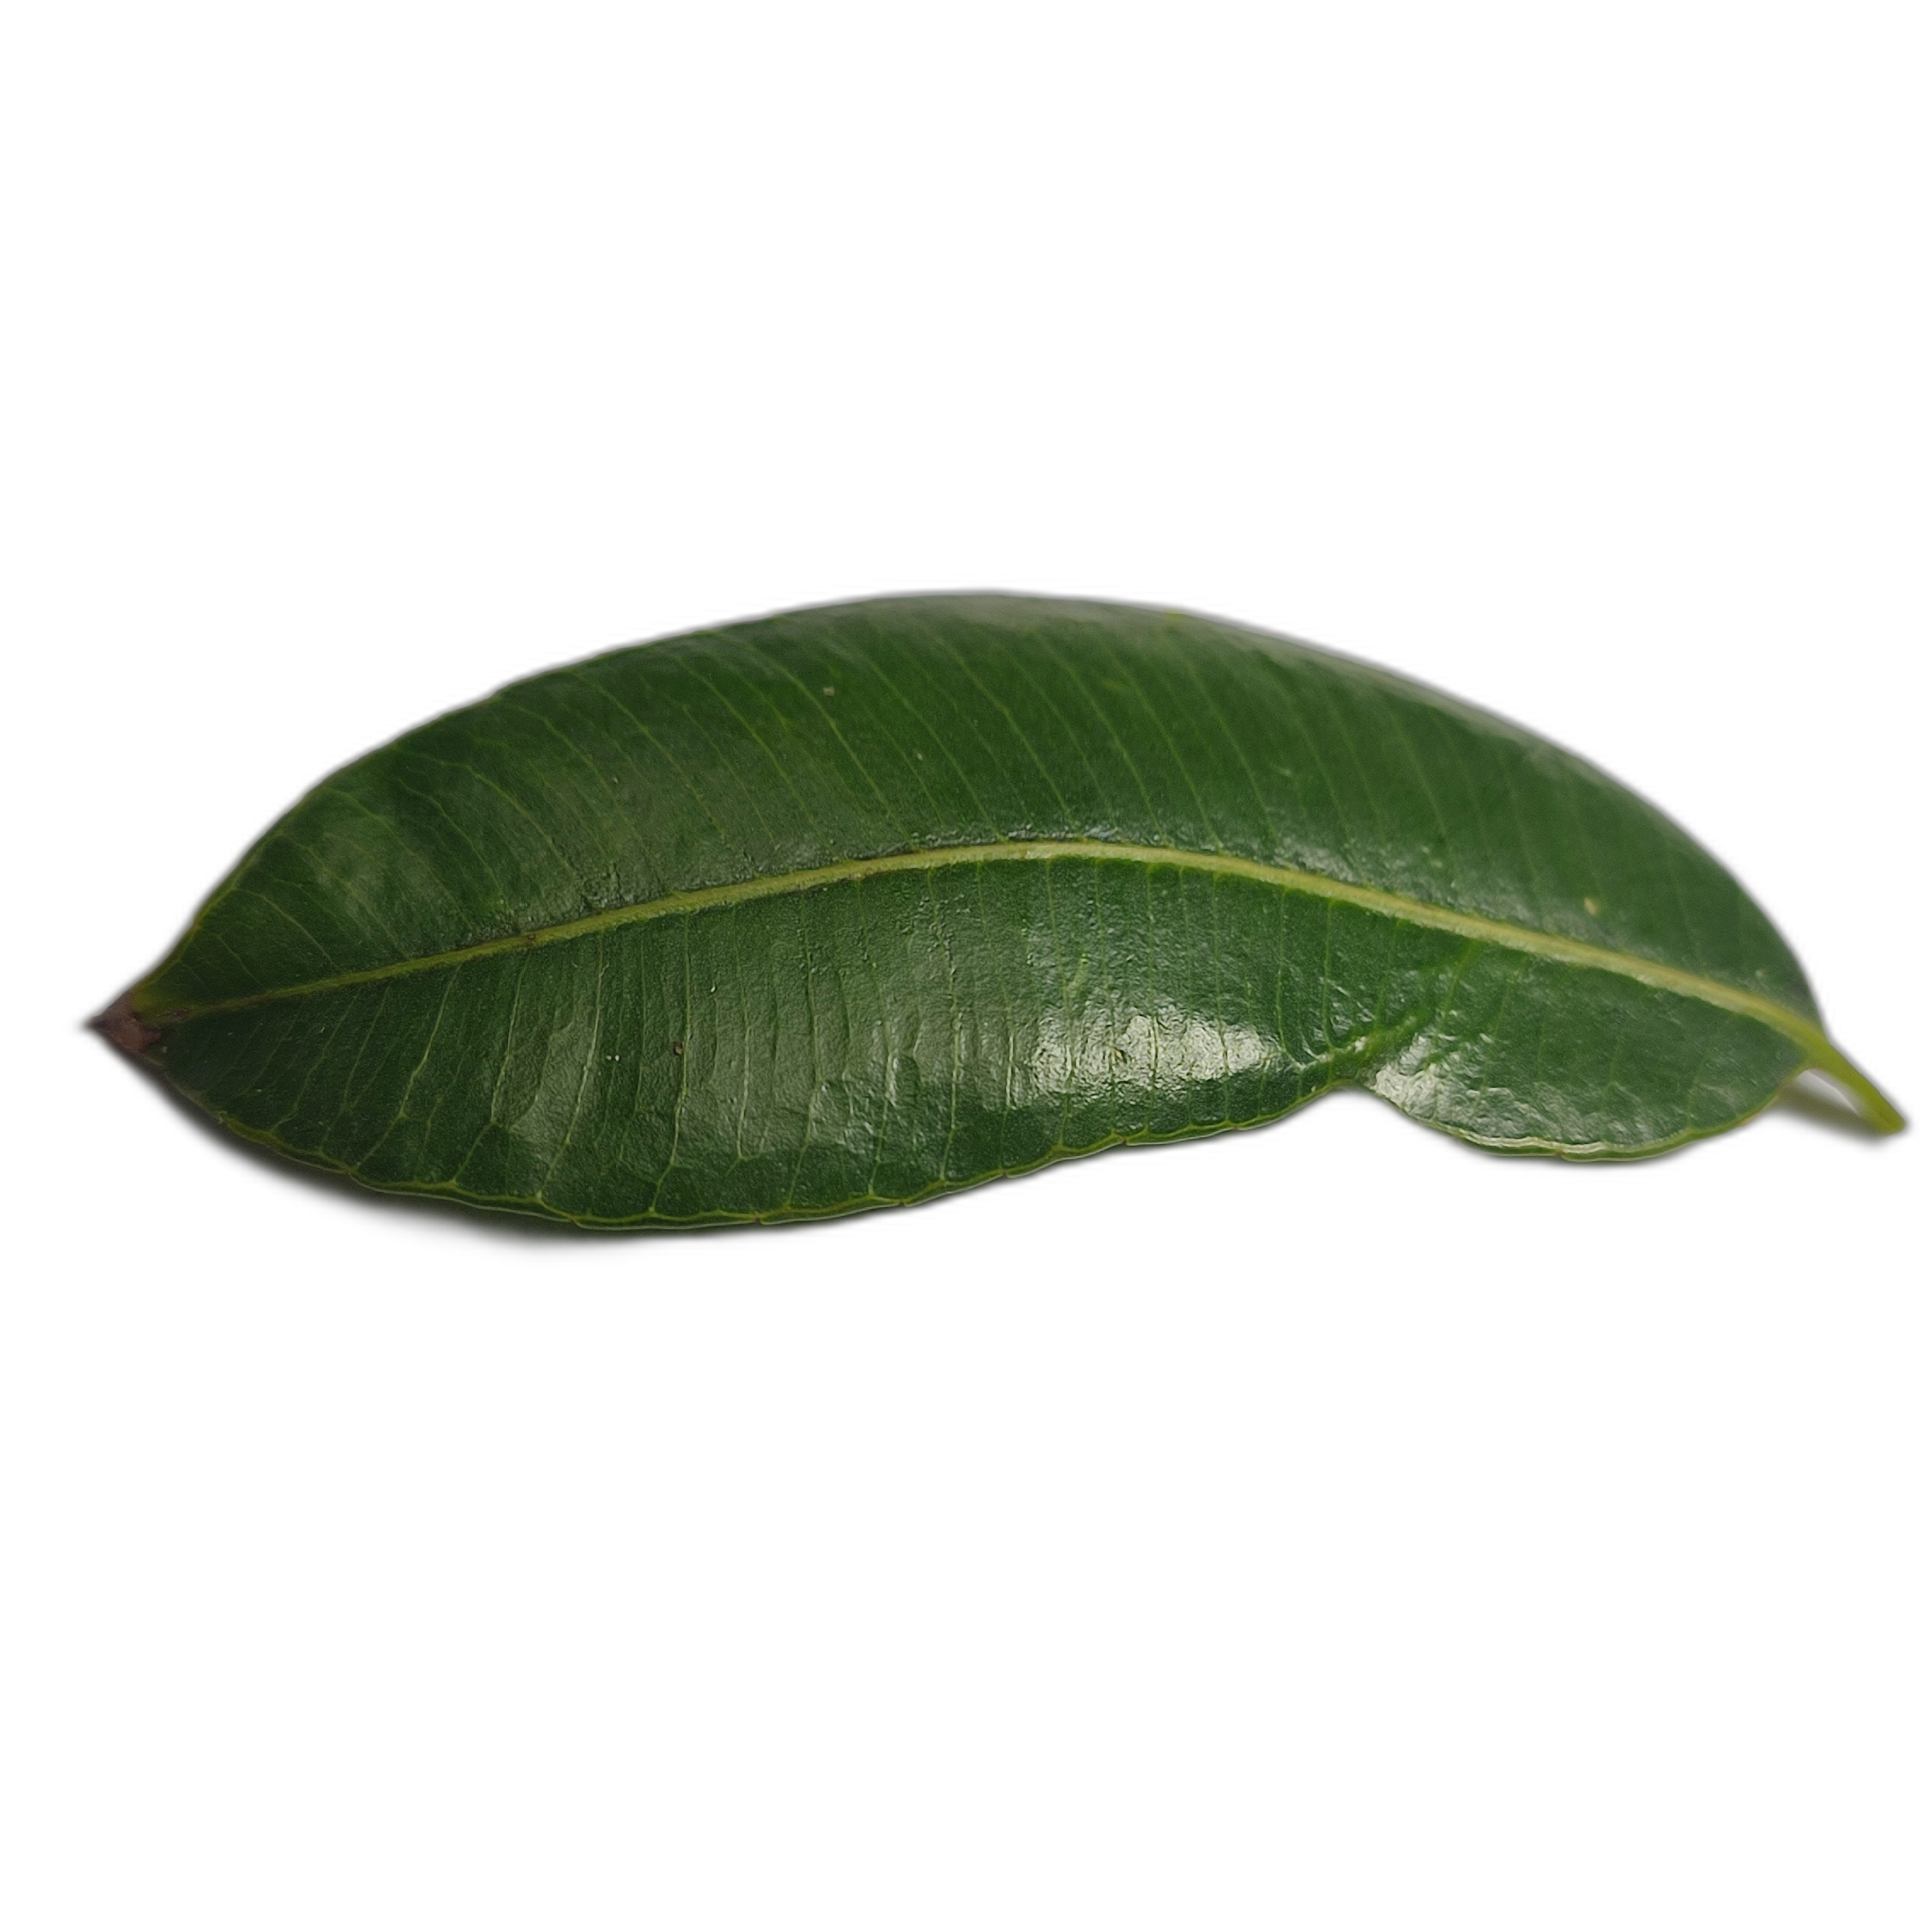
Label: healthy